Santisima Trinidad (Taiwan)

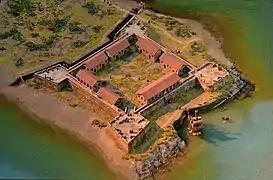
A model of Fort San Salvador

Santísima Trinidad (meaning "Holy Trinity") was a bay on the northeast coast of Taiwan at Keelung, where in 1626 the Spanish established a settlement and built . They occupied the site until 1642 when they were driven out by the Dutch. The Dutch re-shaped the Spanish fort, reduced its size and renamed it .